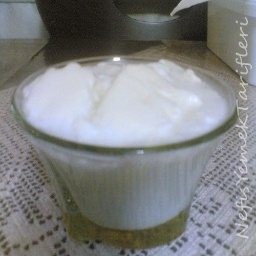
Label: yogurt